Christmas in Italy

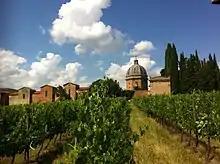
Valdichiana, Tuscany, where it was customary to sing a prayer during the "cerimonia del ceppo" ('log ceremony'). Later, blindfolded children (later rewarded with sweets and other gifts), had to hit the log, while the rest of the family sang a particular song, called "Ave Maria del Ceppo".

The tradition of the nativity scene ("presepe") comes from Italy. One of the earliest representation in art of the nativity was found in the early Christian Roman catacomb of Saint Valentine. It dates to about AD 380. Another, of similar date, is beneath the pulpit in Sant'Ambrogio, Milan.